Half-Life: Escape from City 17

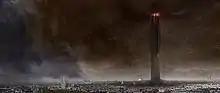
The backgrounds of City 17 were created using photographs of Riga. These were combined with computer generated imagery for war damage and structures like the Citadel, seen here.

Upon the film's release to YouTube it garnered thousands of views very quickly, but the film's exposure was skyrocketed when Valve, developers of the "Half-Life" series, promoted it with a news post on Steam. It was quickly featured on many popular gaming news websites and had surpassed 1 million views within two days of release. As of 2 October 2013, parts one and two have 5 million and 1.1 million views on YouTube respectively.